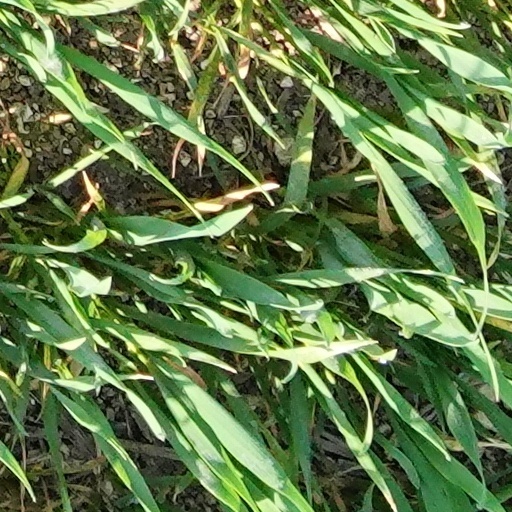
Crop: wheat